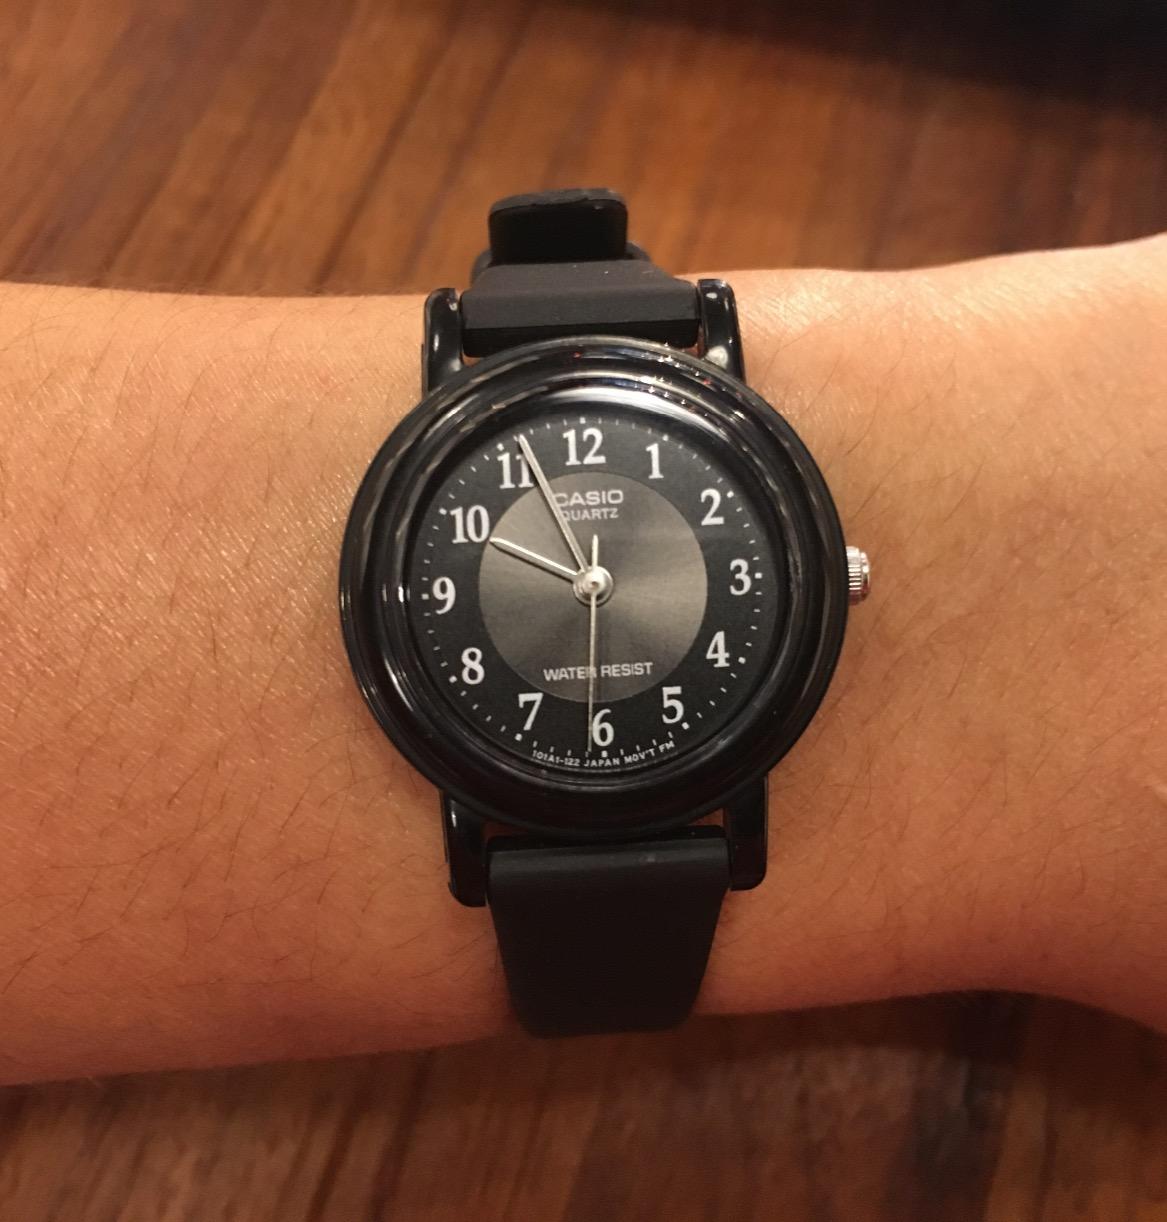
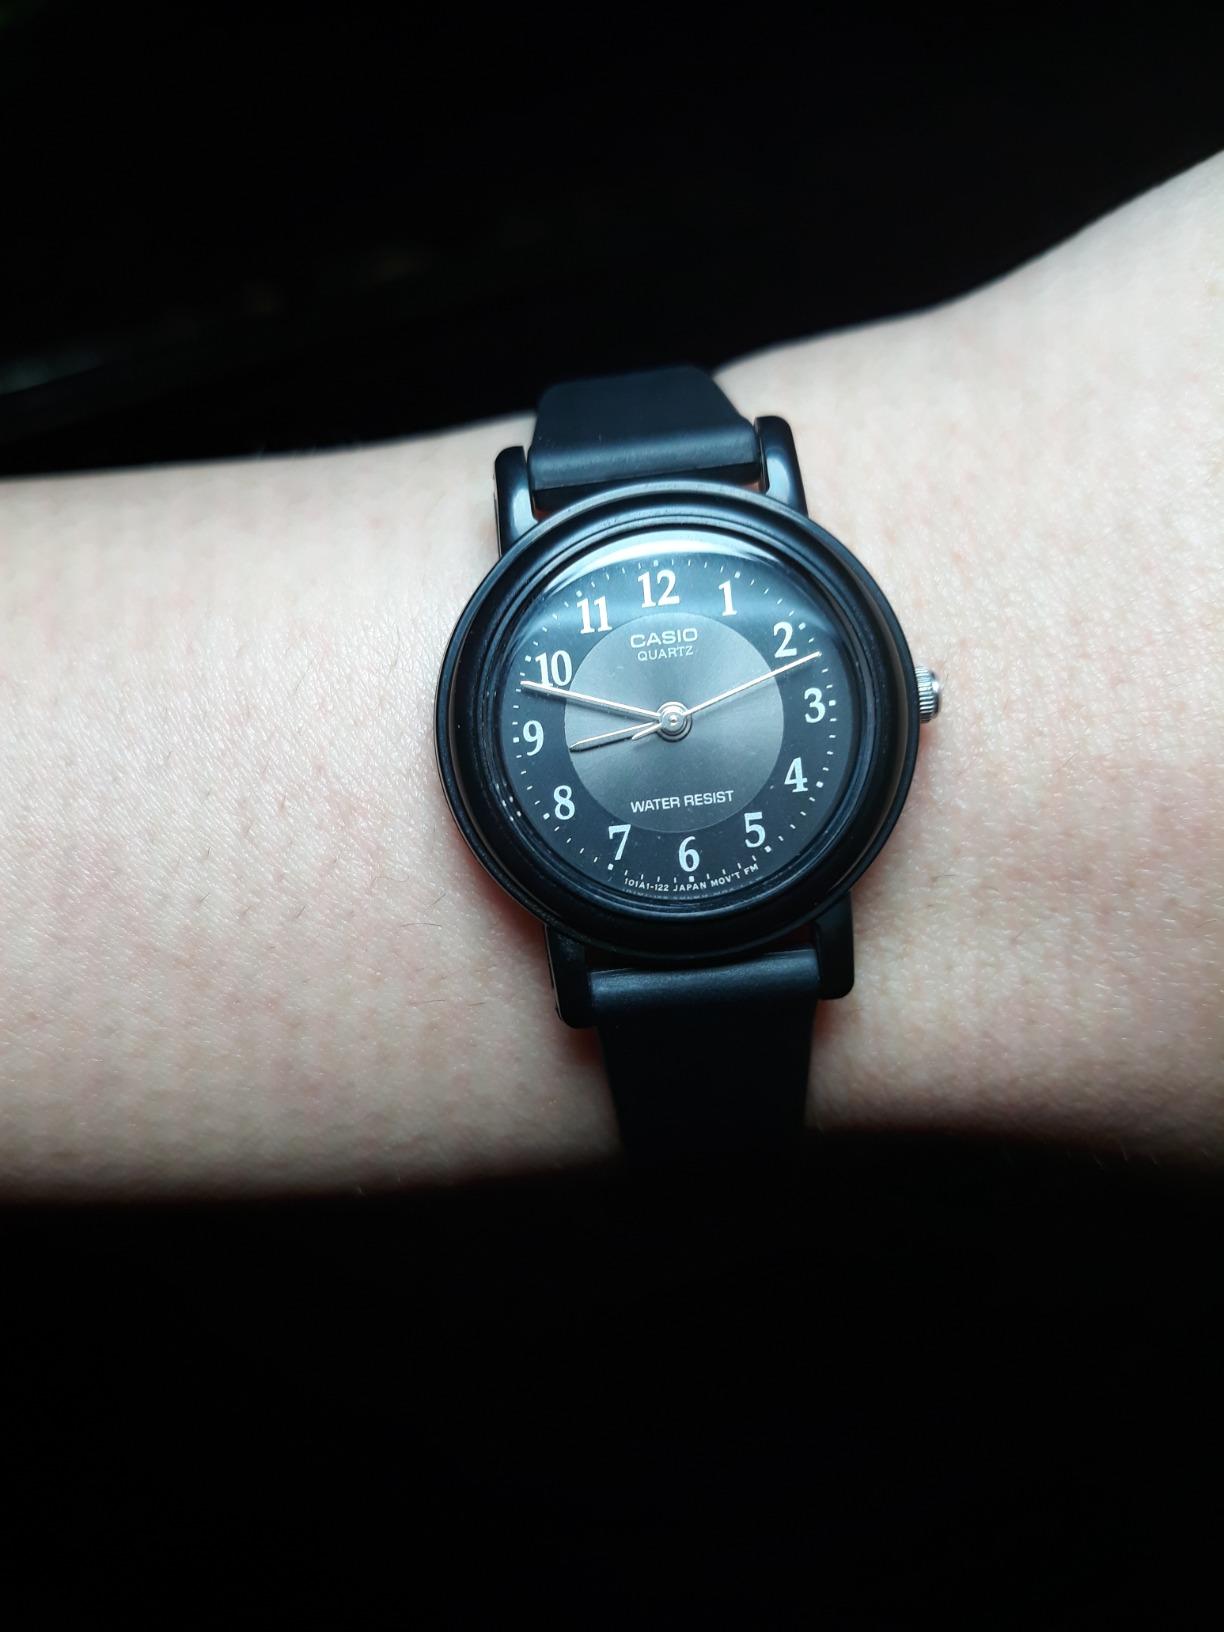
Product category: accessories_watch
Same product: yes